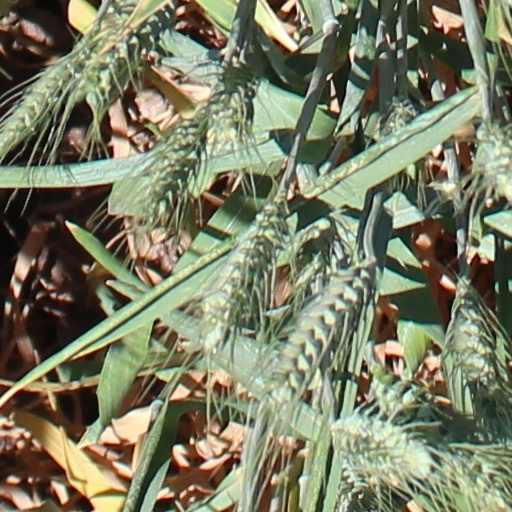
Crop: wheat